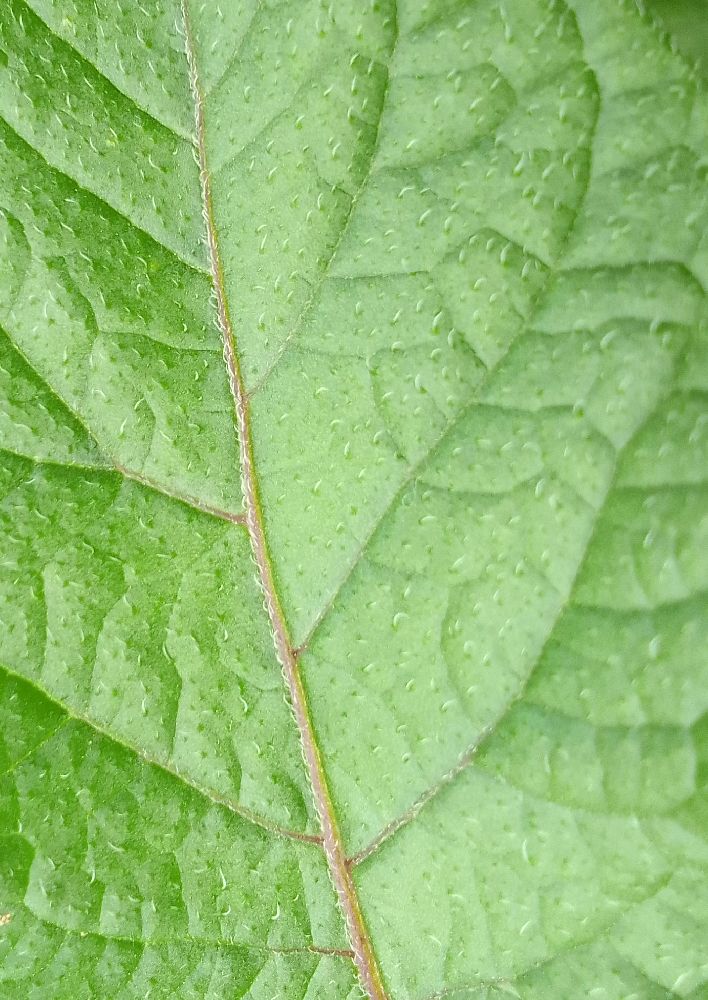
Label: Healthy